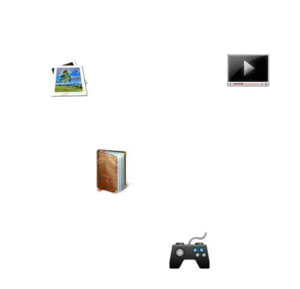
La Factorisation de matrices pour les systèmes de recommandation est une des méthodes utilisées par les services en ligne comme Netflix afin d'accélérer la recherche de recommandations de contenu pour les utilisateurs.